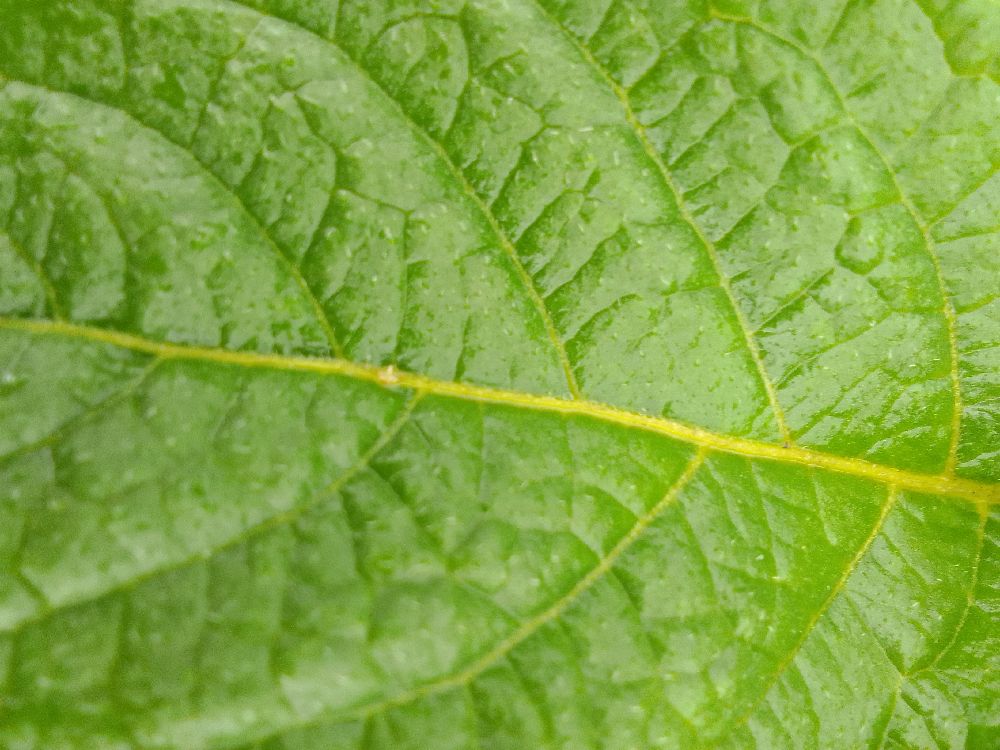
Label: Healthy